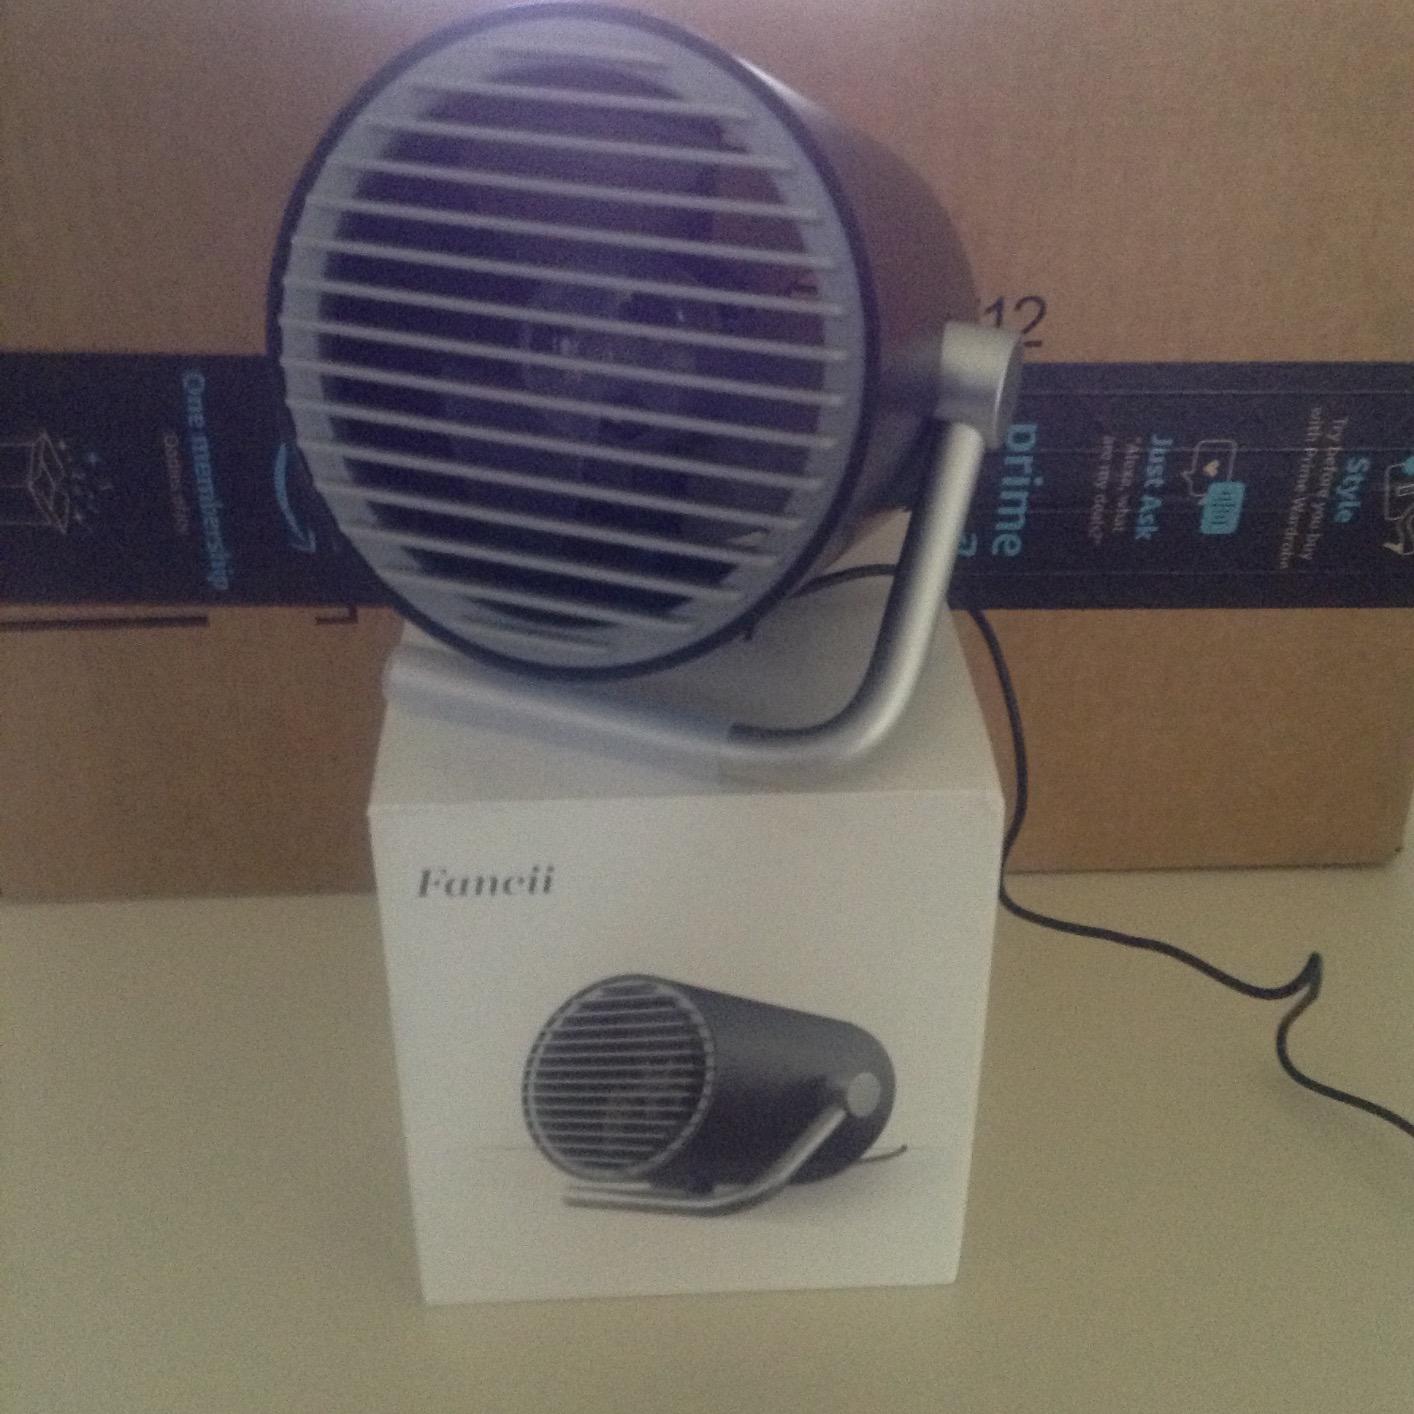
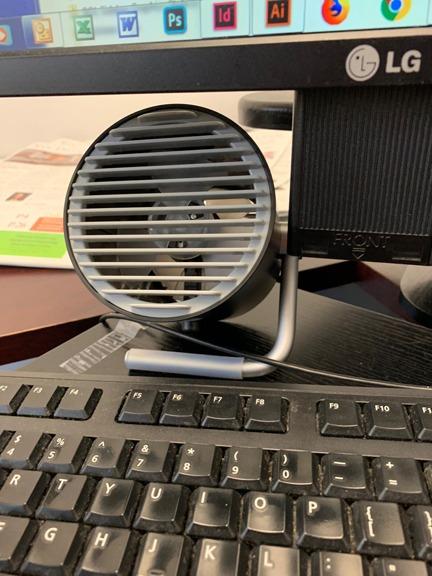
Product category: fan
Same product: yes